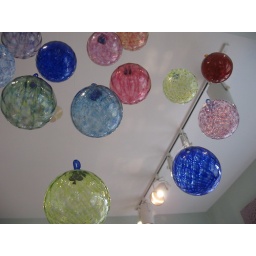
glass balls in the gift shop